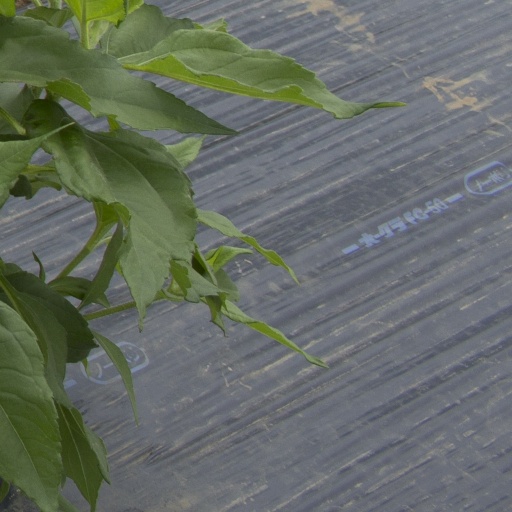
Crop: Jerusalem artichoke